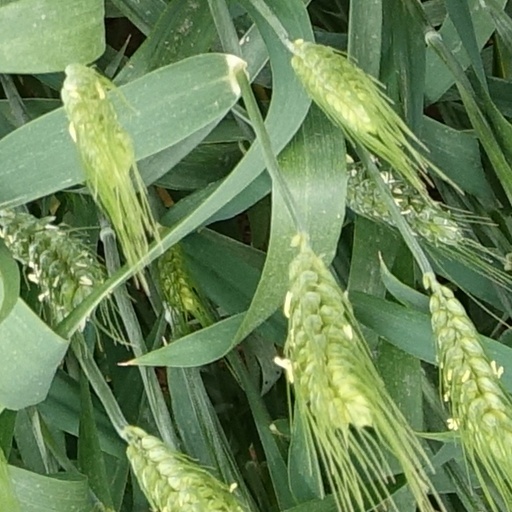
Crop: wheat